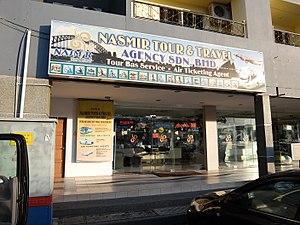
Une agence de voyages est une entreprise commerciale qui compose et vend des offres de voyages à ses clients. Elle joue le rôle d'intermédiaire et/ou d'agrégateur de services entre les clients et les différents prestataires sur le marché du tourisme : compagnies aériennes, hôteliers, loueurs de voiture, compagnies d'assurances, etc.